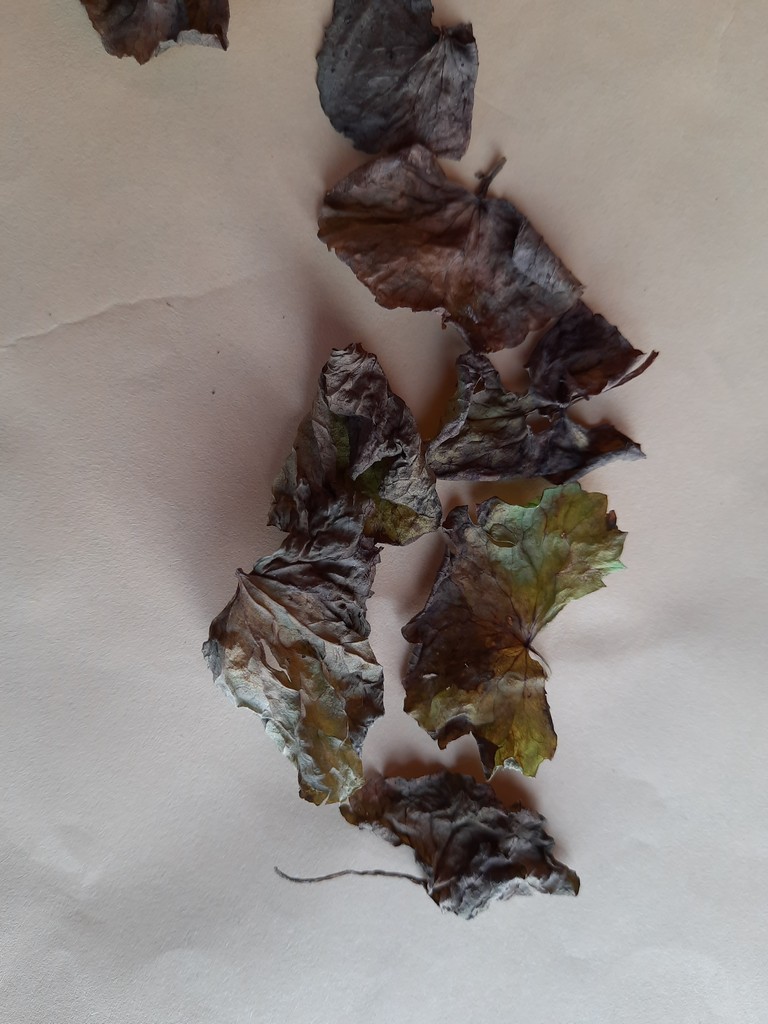
Label: Dried